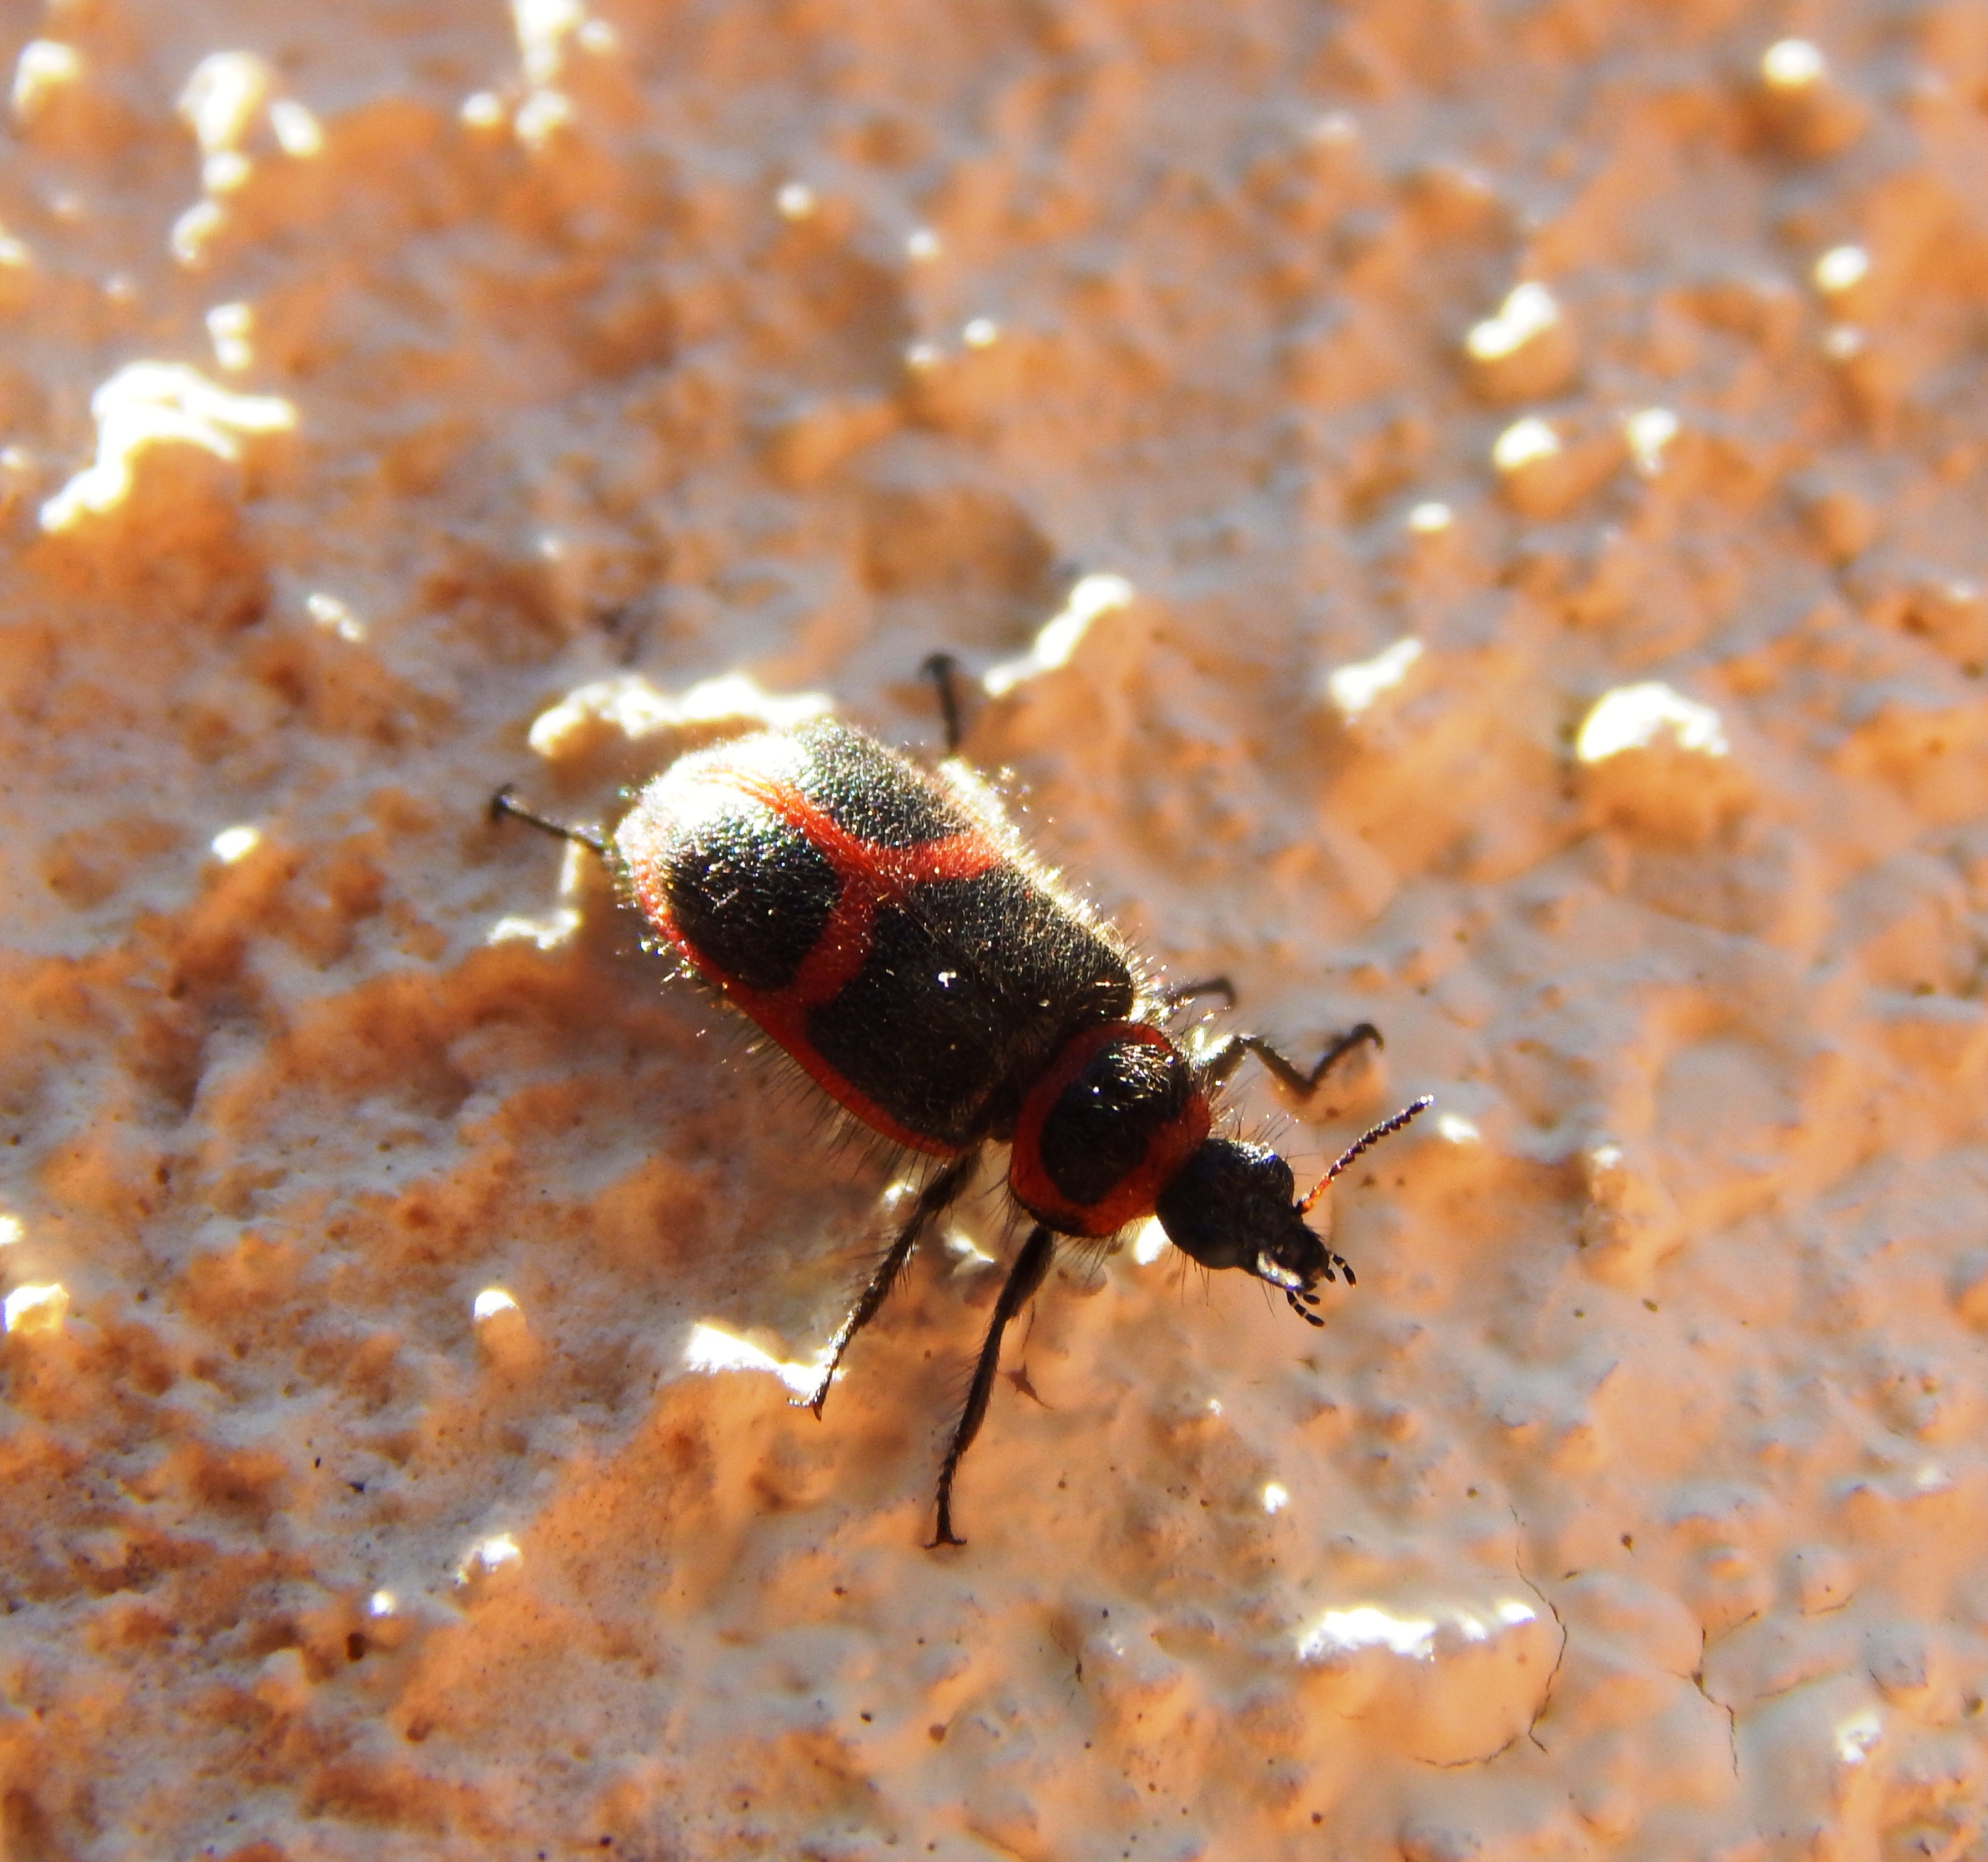
photography, animal, red, insect, soil, fauna, invertebrate, close up, wings, beetle, antennas, macro photography, arthropod